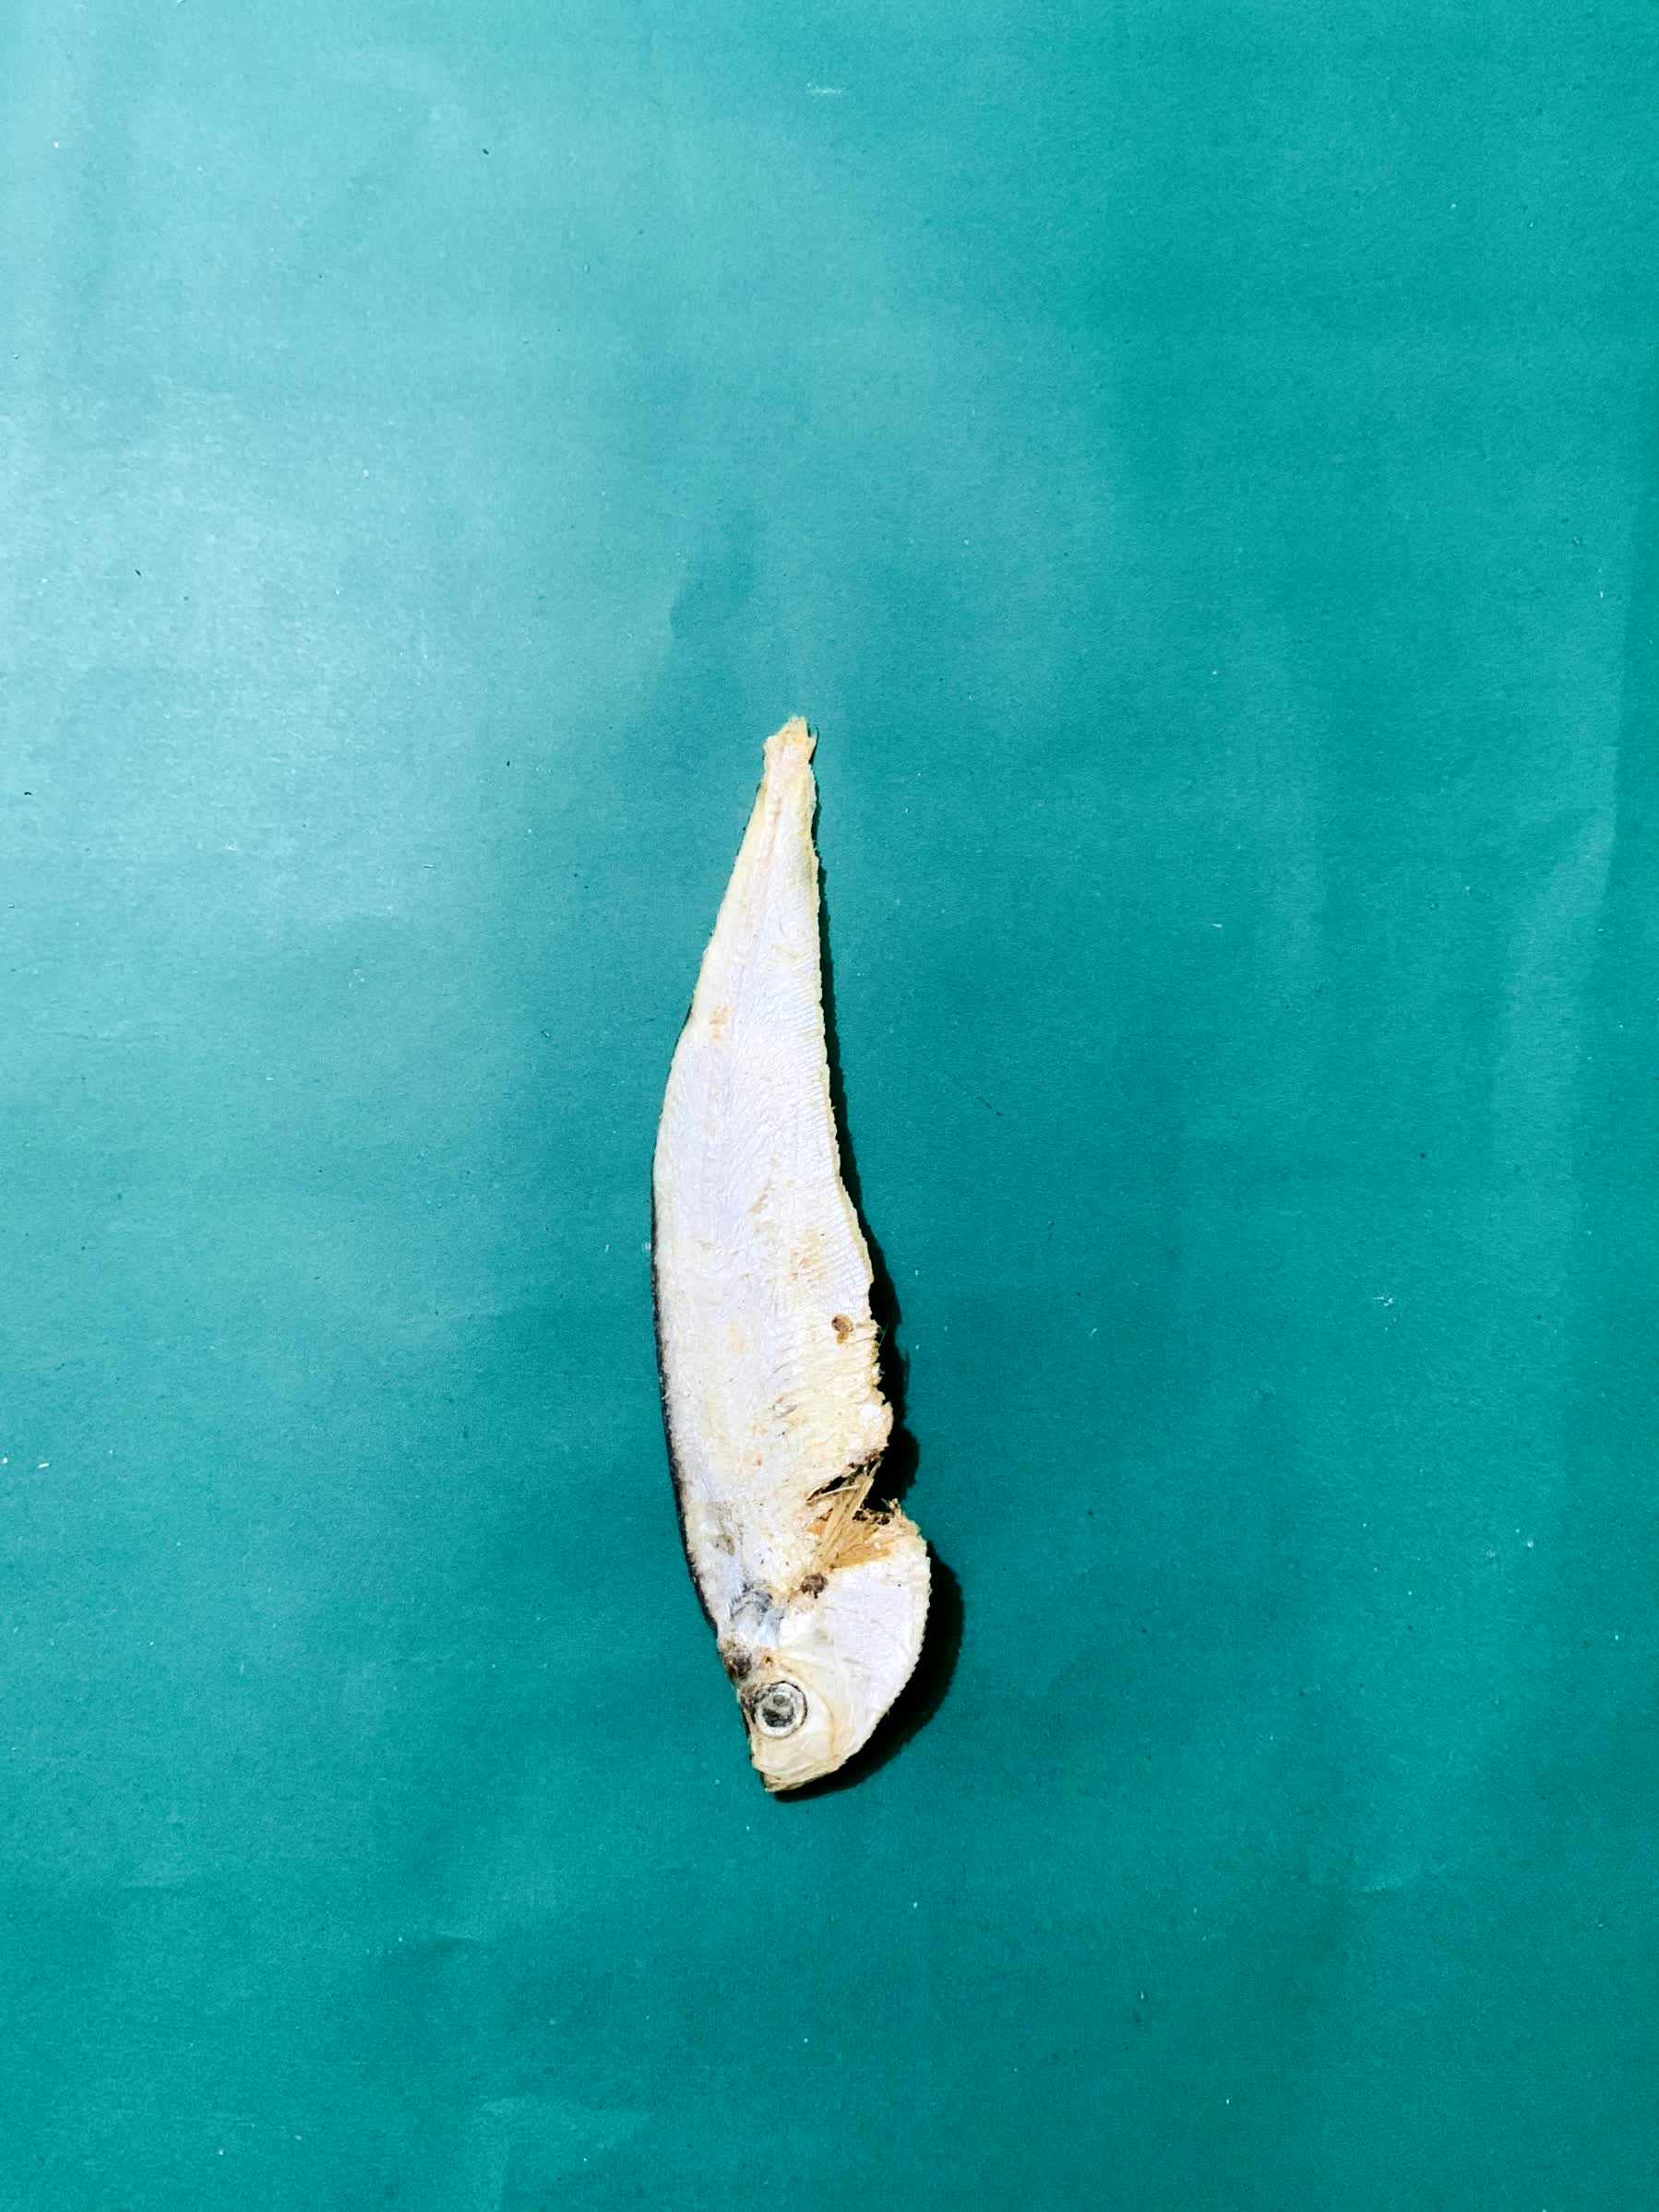
Species: Shukna Feuwa